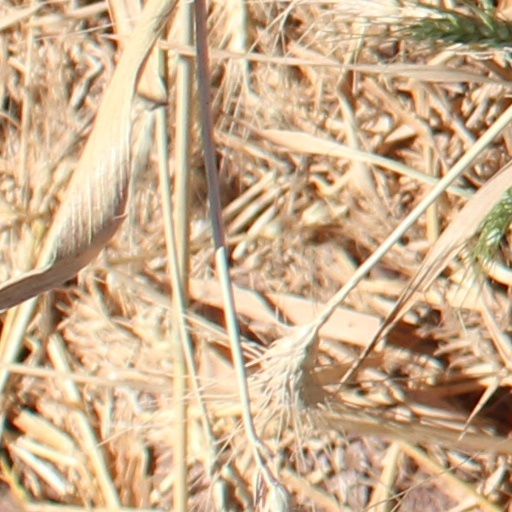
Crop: wheat